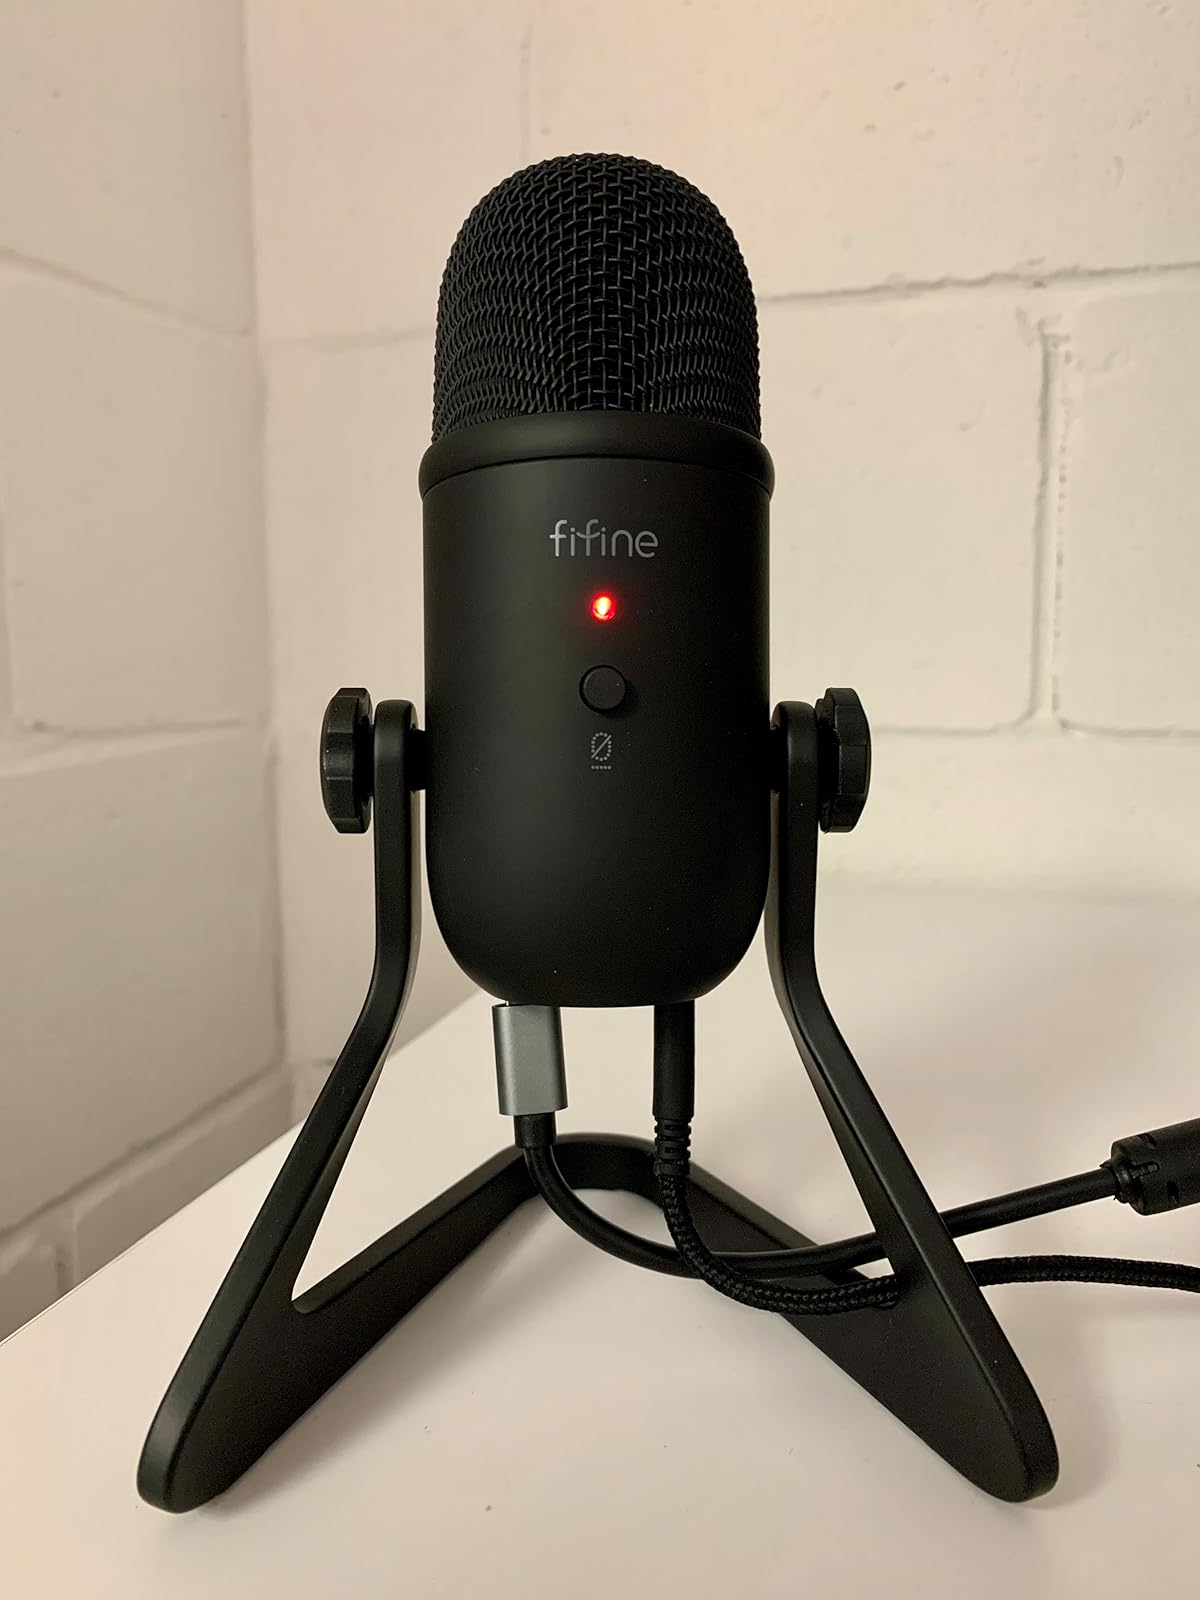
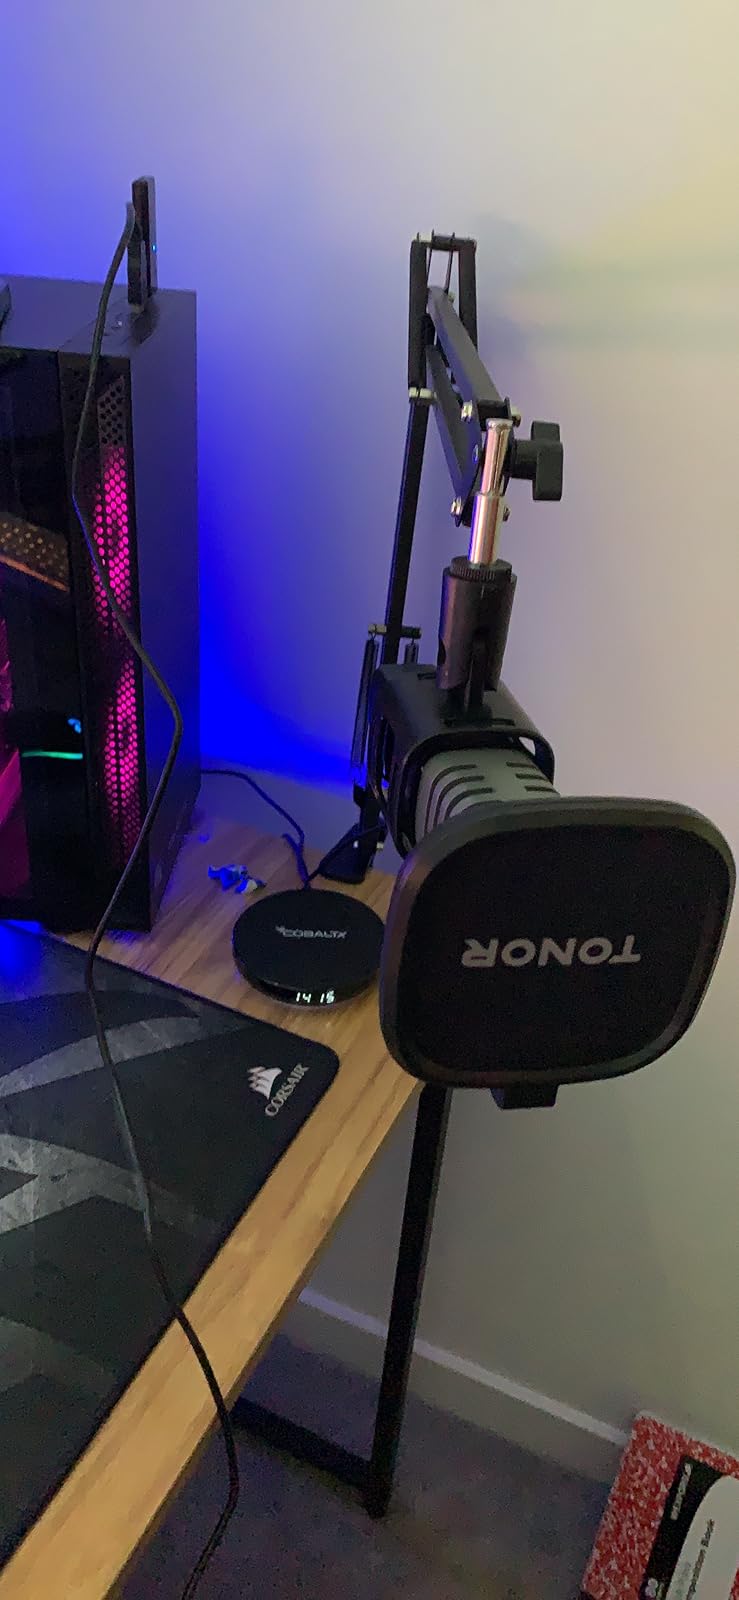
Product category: microphone
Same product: no